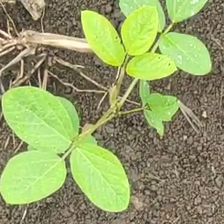
Weed species: Asian_Pigeonwings_(Clitoria Ternatea)